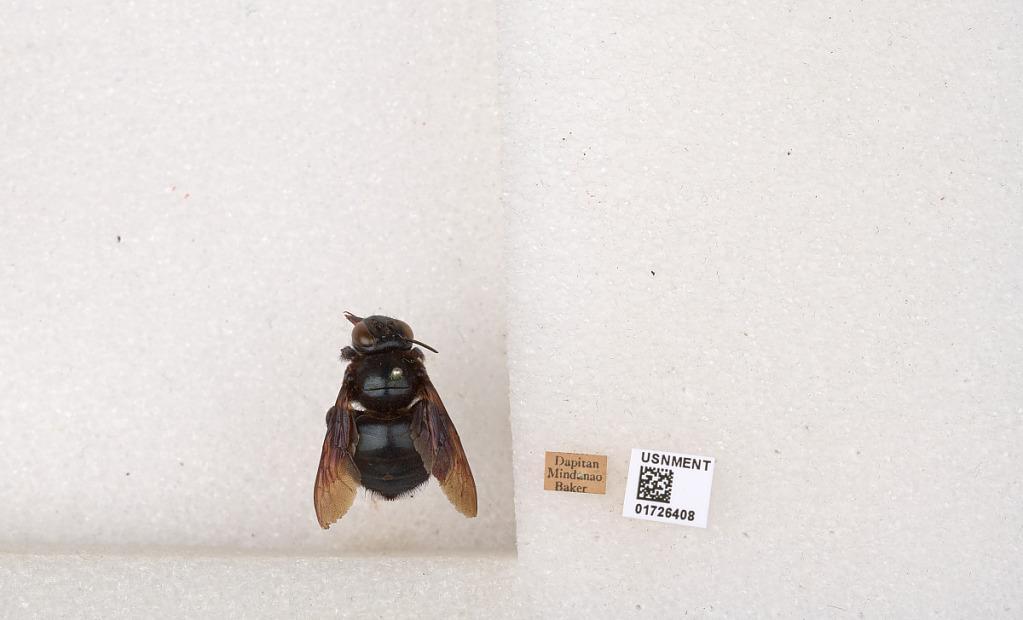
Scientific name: Xylocopa (Zonohirsuta) fuliginata Pérez
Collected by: Baker
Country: Philippines
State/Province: Zamboanga Peninsula
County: Zamboanga del Norte
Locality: Dapitan, Mindanao